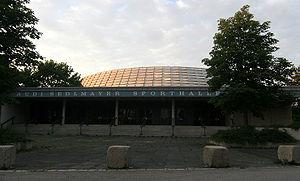
L’Allemagne participe au Concours Eurovision de la chanson, depuis sa première édition, en 1956 et l'a remporté à deux reprises : en 1982 et 2010.
Le Concours Eurovision de la chanson 1983 fut la vingt-huitième édition du concours. Il se déroula le samedi 23 avril 1983, à Munich, en République fédérale d’Allemagne. Il fut remporté par le Luxembourg, avec la chanson Si La Vie Est Cadeau, interprétée par Corinne Hermès. Israël termina deuxième et la Suède, troisième.